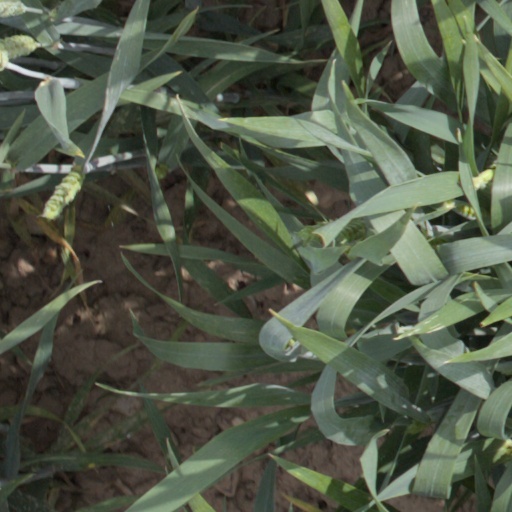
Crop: wheat